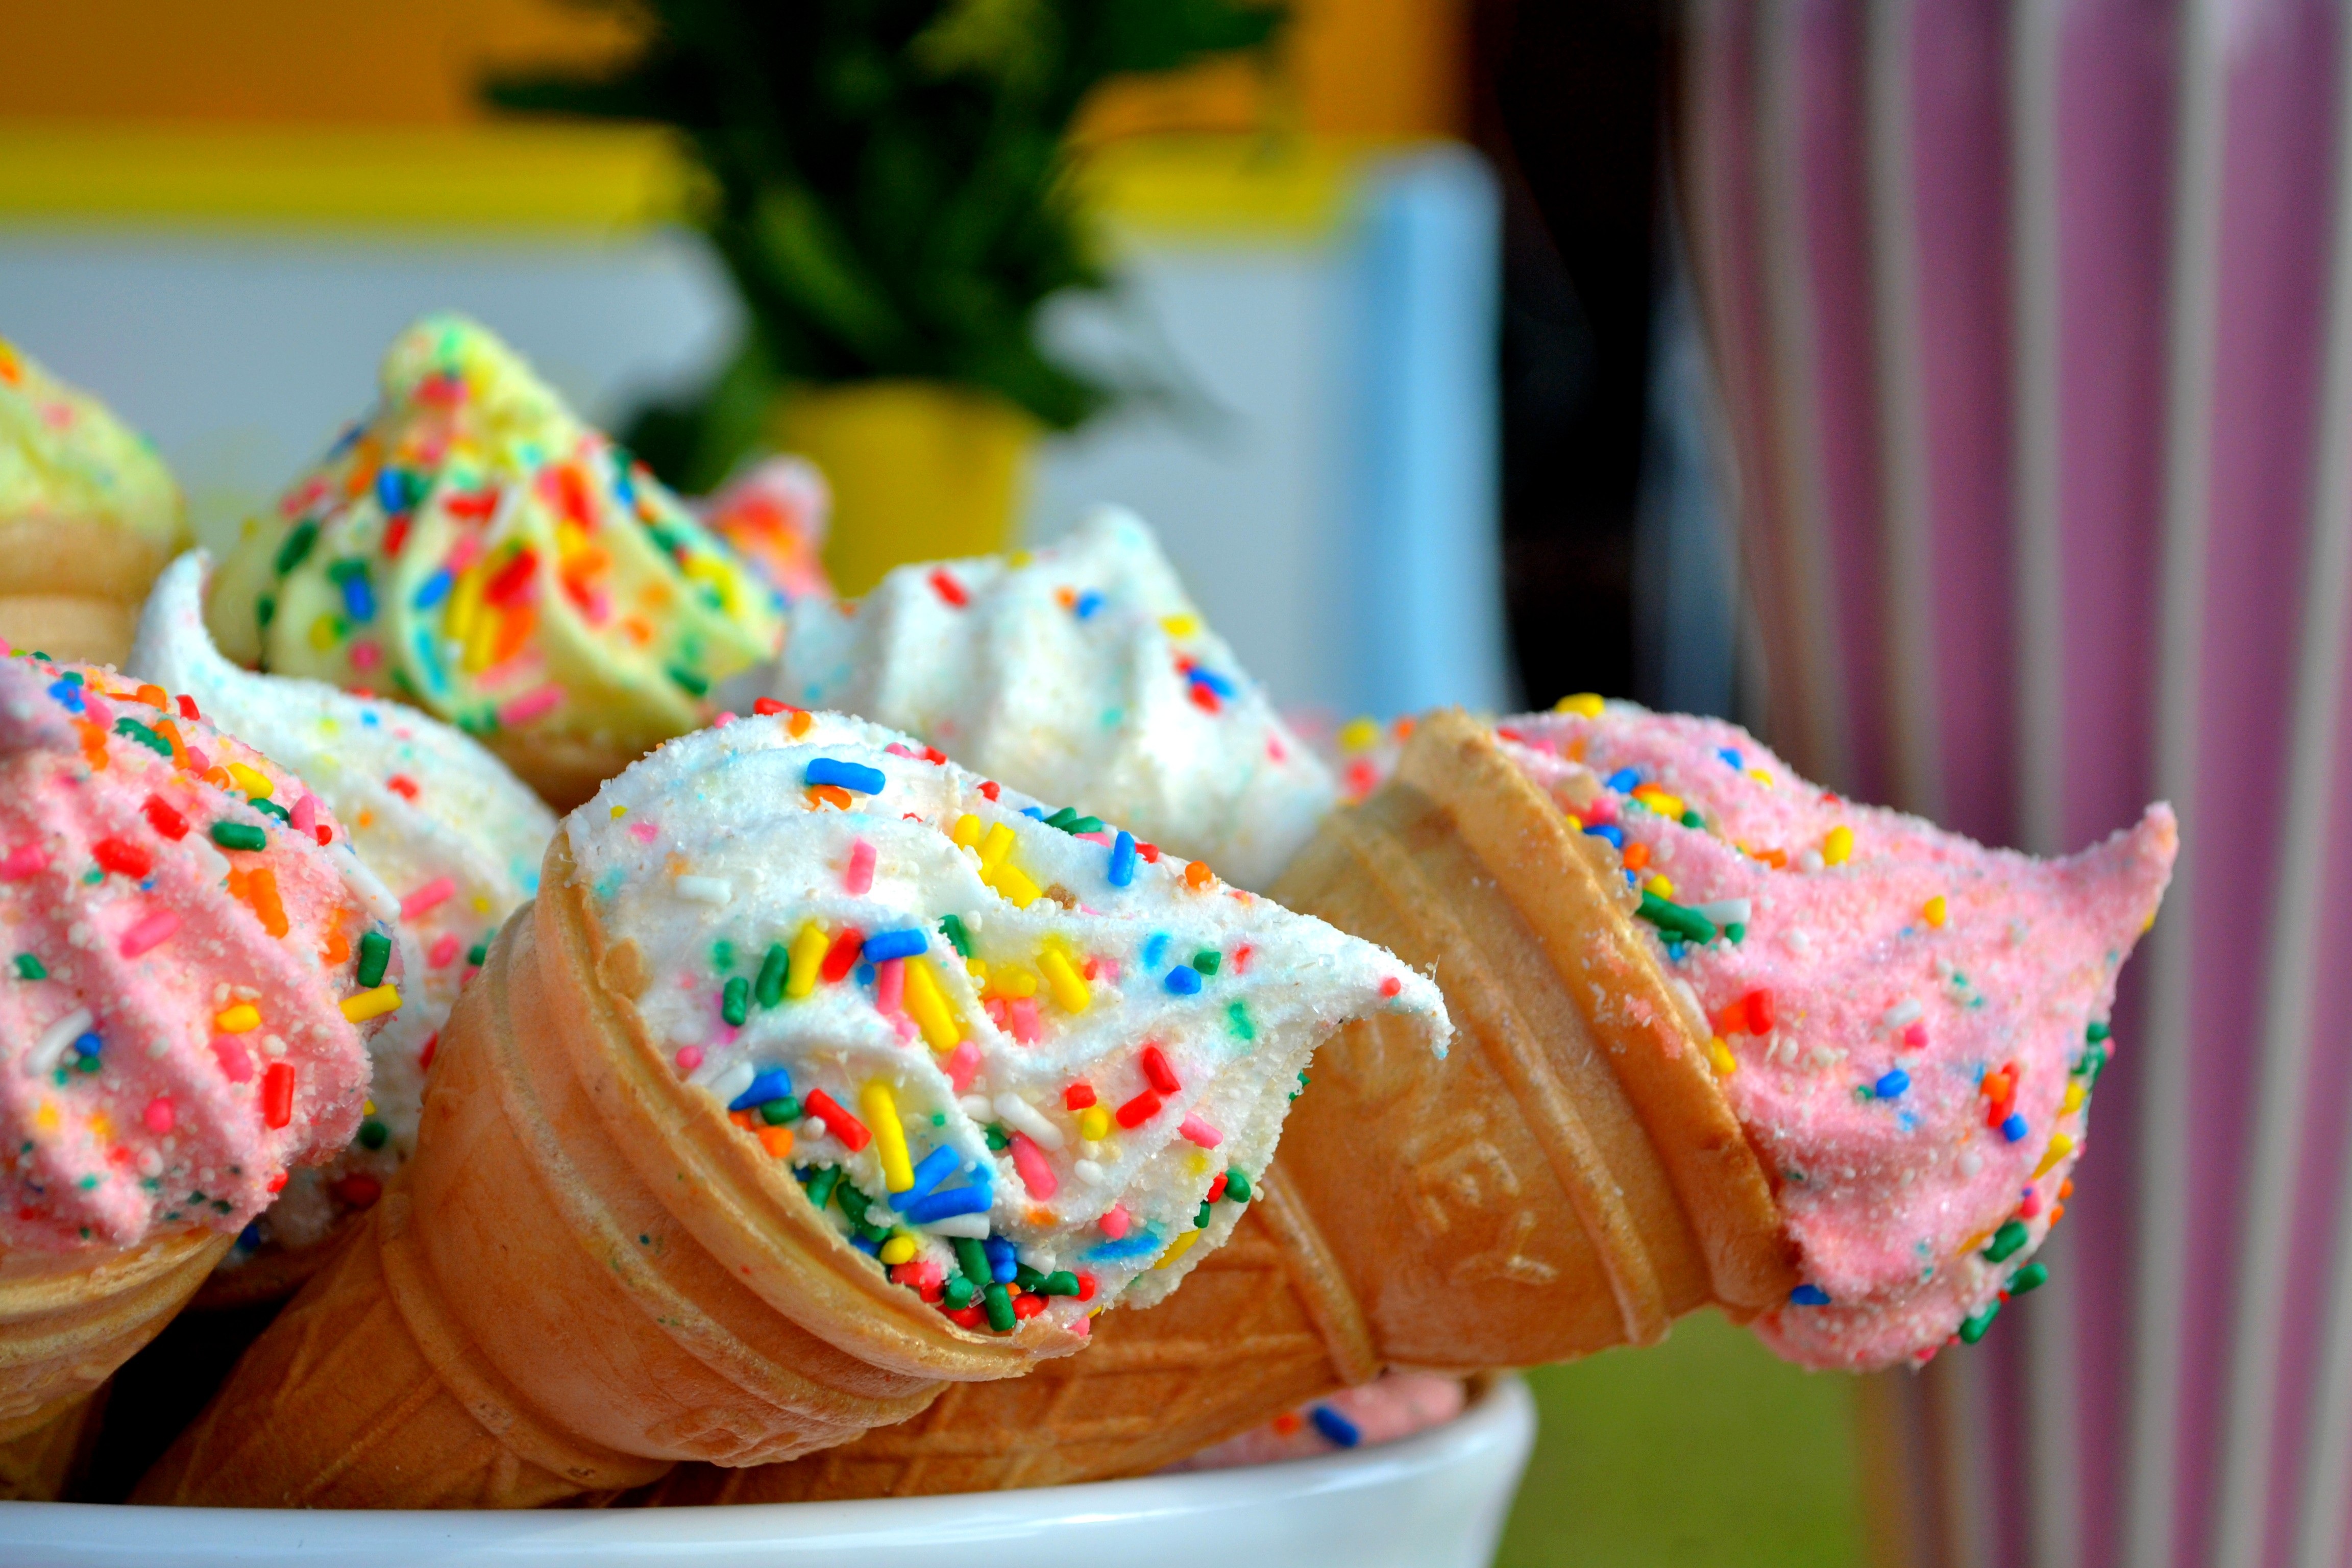
food, colourful, colorful, cupcake, baking, dessert, cake, sweets, icing, candy, sweetness, sprinkles, baked goods, flavor, buttercream, snack food